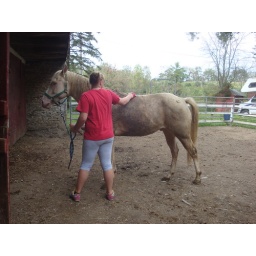
broker owned horse in QT scheduled to leave to go home Monday. He loves to roll in the dirt and cover himself.